Damian Green

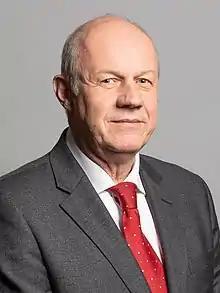
Official portrait, 2020

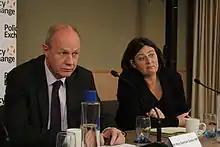
Green at a meeting of Policy Exchange in 2013

Damian Howard Green (born 17 January 1956) is a British politician who served as First Secretary of State and Minister for the Cabinet Office from June to December 2017 in the second May government. A member of the Conservative Party, he served as Member of Parliament (MP) for Ashford from 1997 to 2024.